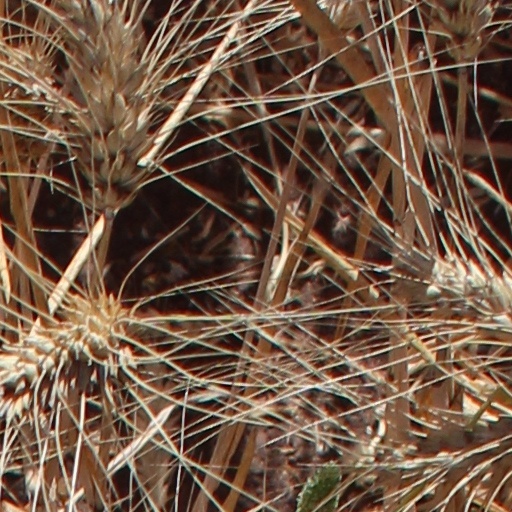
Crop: wheat